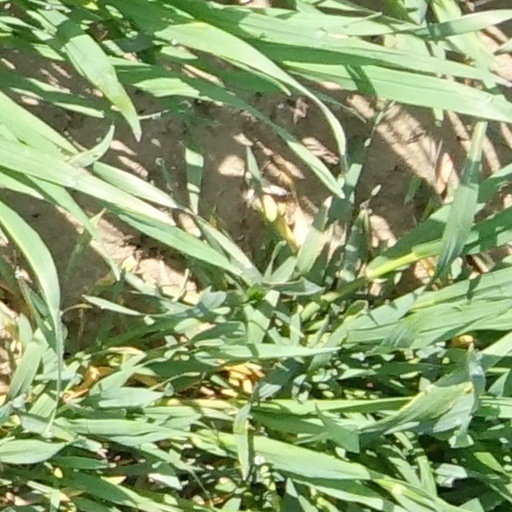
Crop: wheat